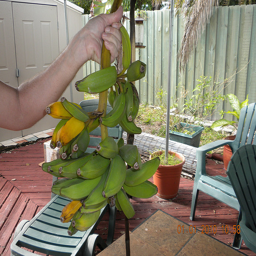
A banana tree inside of a kitchen next to lawn chairs.
Someone holding I ripe bananas while standing on a lanai.
someone holding a bunch of bananas on a patio
Person reaching into picture to straighten a green plant.
A large bunch of green bananas out on a patio.